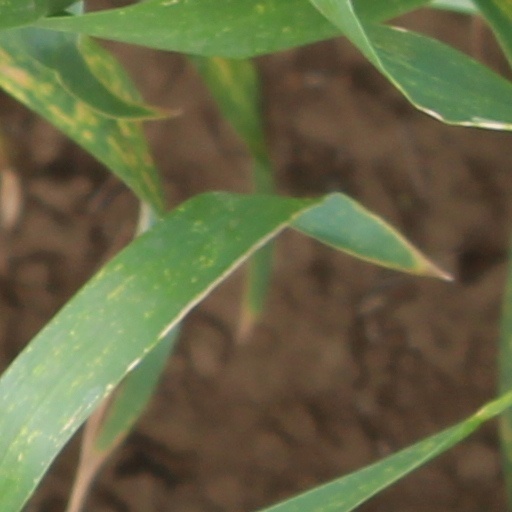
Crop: wheat